Insel Range

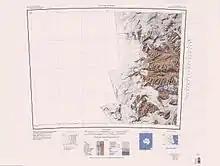
Insel Range north of center of mapped region

The Insel Range is separated from the Olympus Range to the south by the McKelvey Valley.